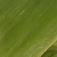
Crop: Maize
Condition: healthy-leaf